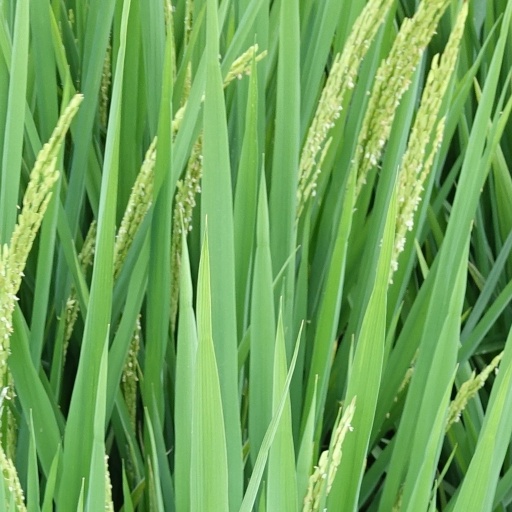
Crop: rice